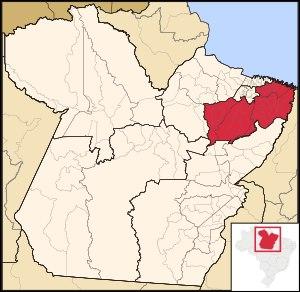
La mésorégion du Nord-Est du Pará est une des six mésorégions de l'État du Pará. Elle est formée par la réunion de quarante-neuf municipalités regroupées en cinq microrégions. Elle a une aire de 83 074,047 km² pour une population de 1 664 761 habitants. Son IDH est de 0,663. Elle fait frontière avec le Guyana et le Suriname.